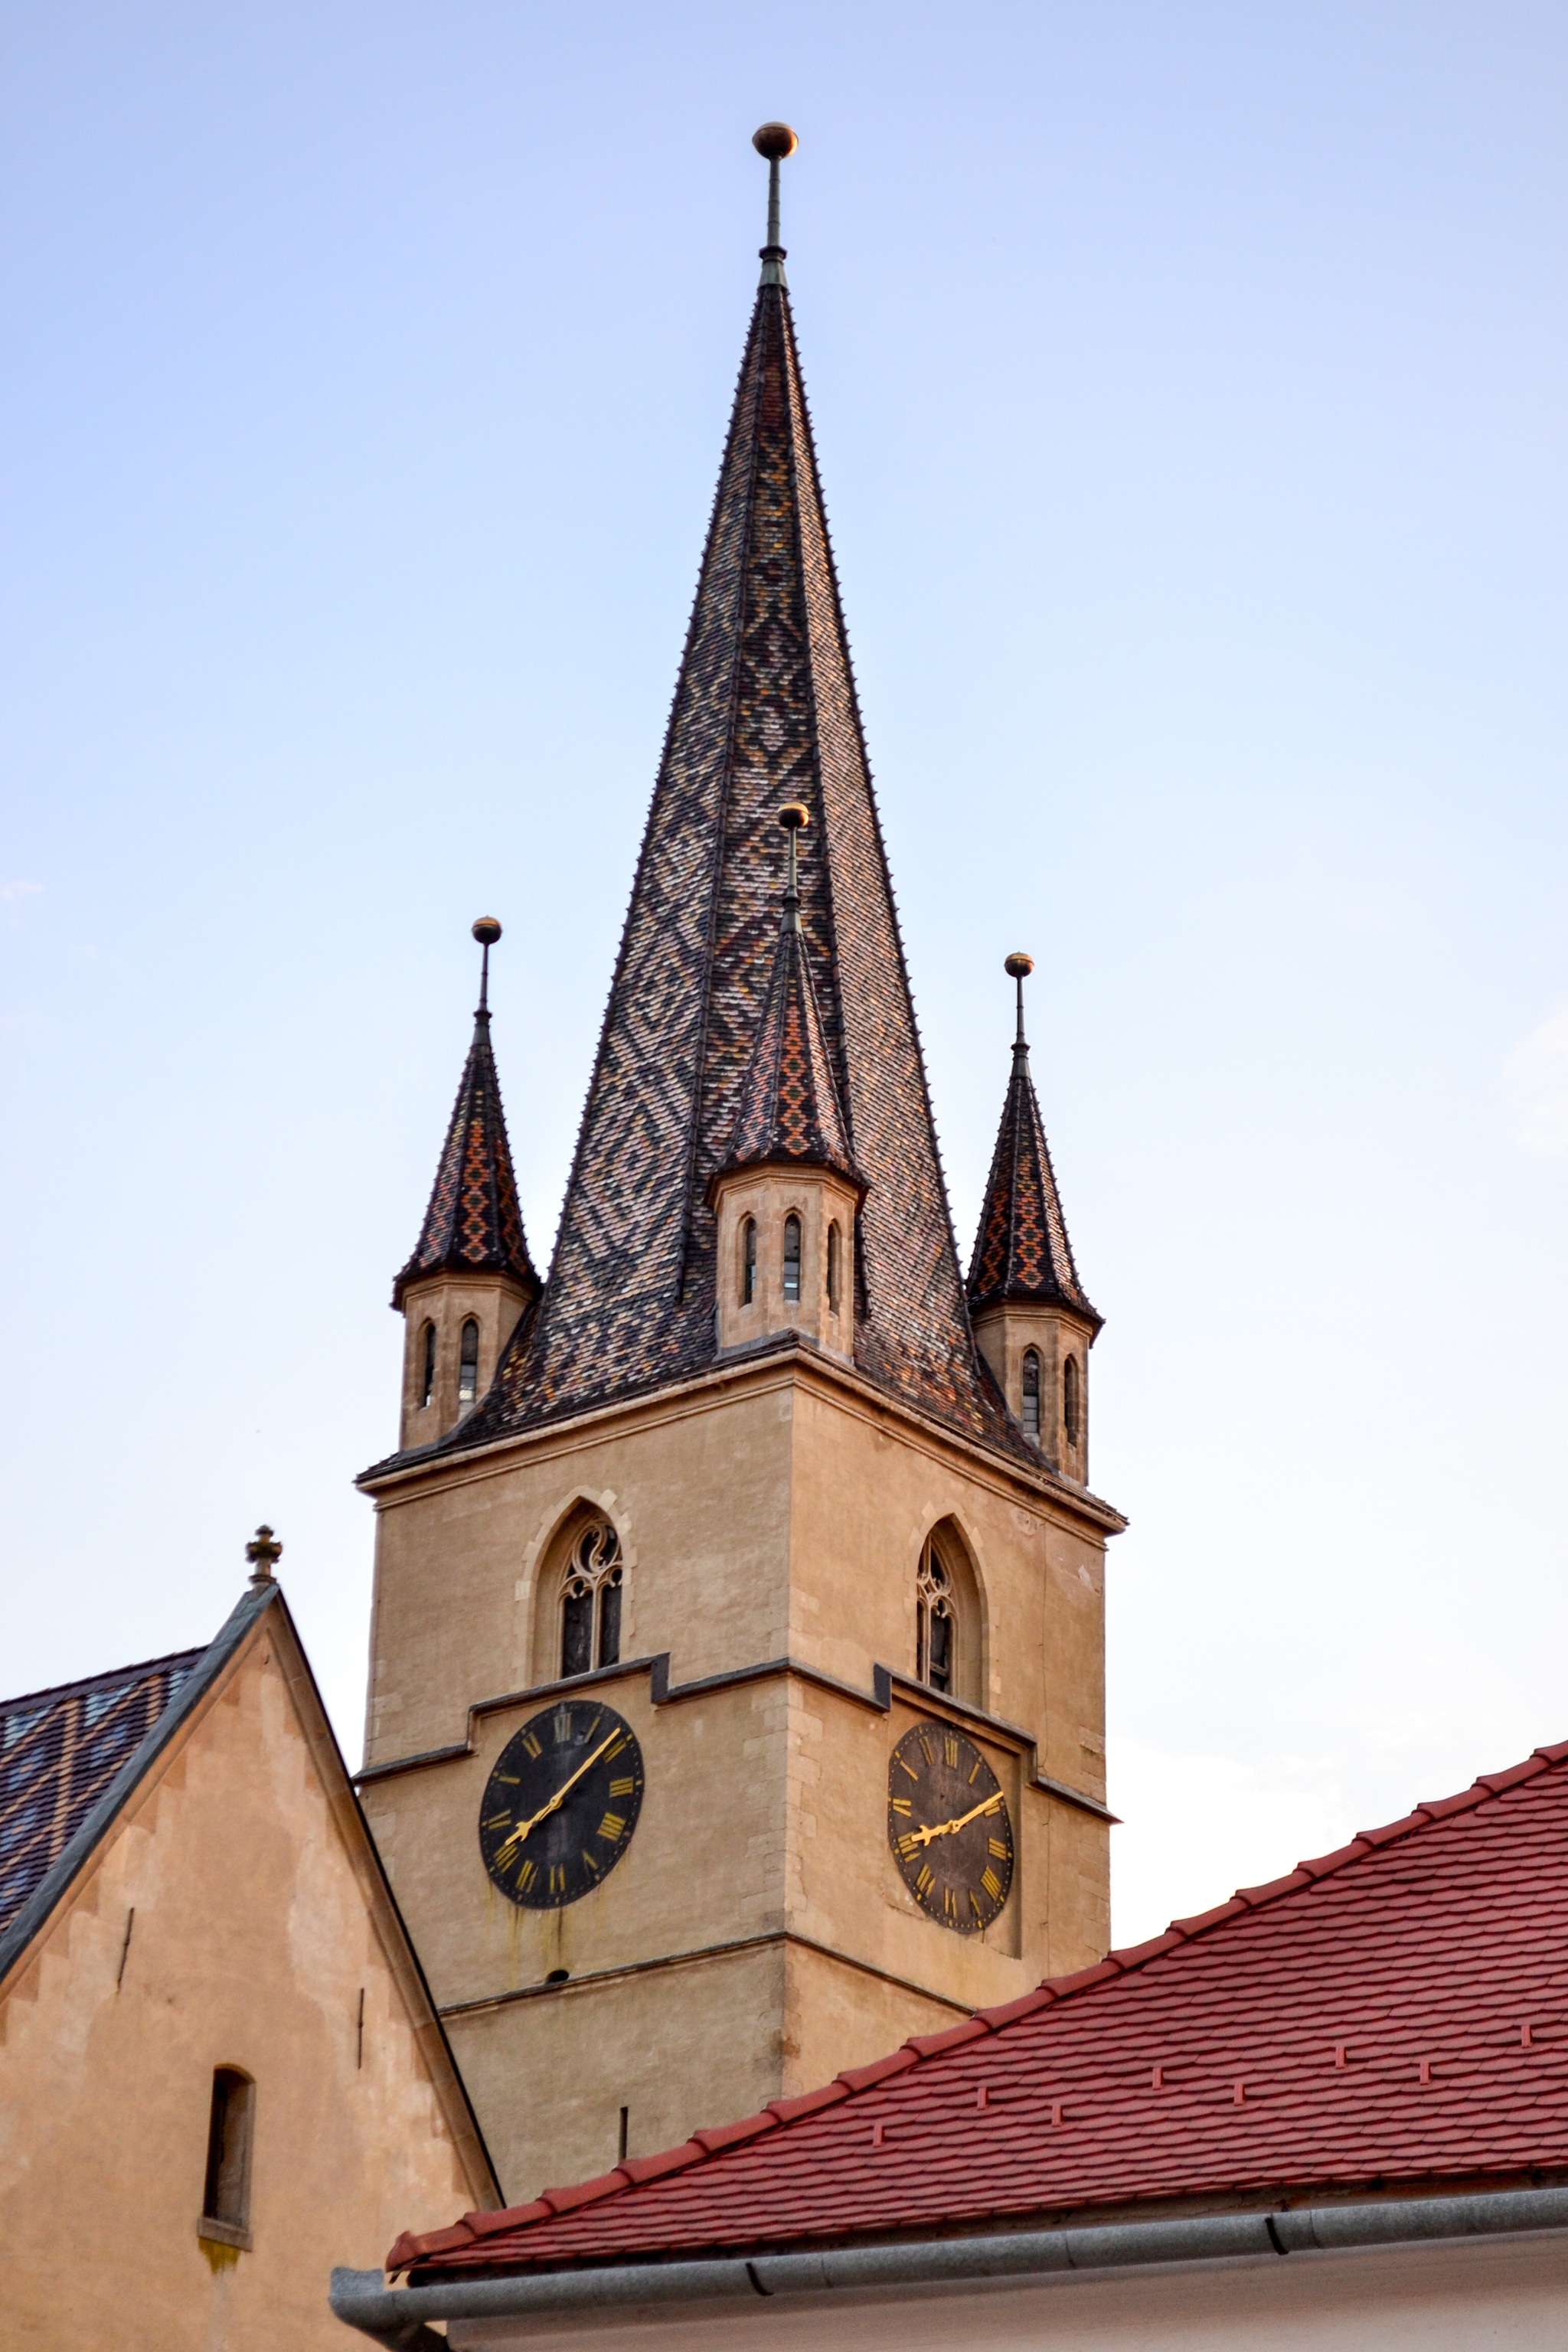
architecture, clock, building, old, city, travel, europe, tower, landmark, facade, church, cathedral, chapel, place of worship, clock tower, bell tower, spire, steeple, history